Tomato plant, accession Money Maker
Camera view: bottom (45 deg); turntable rotation: 300 degrees
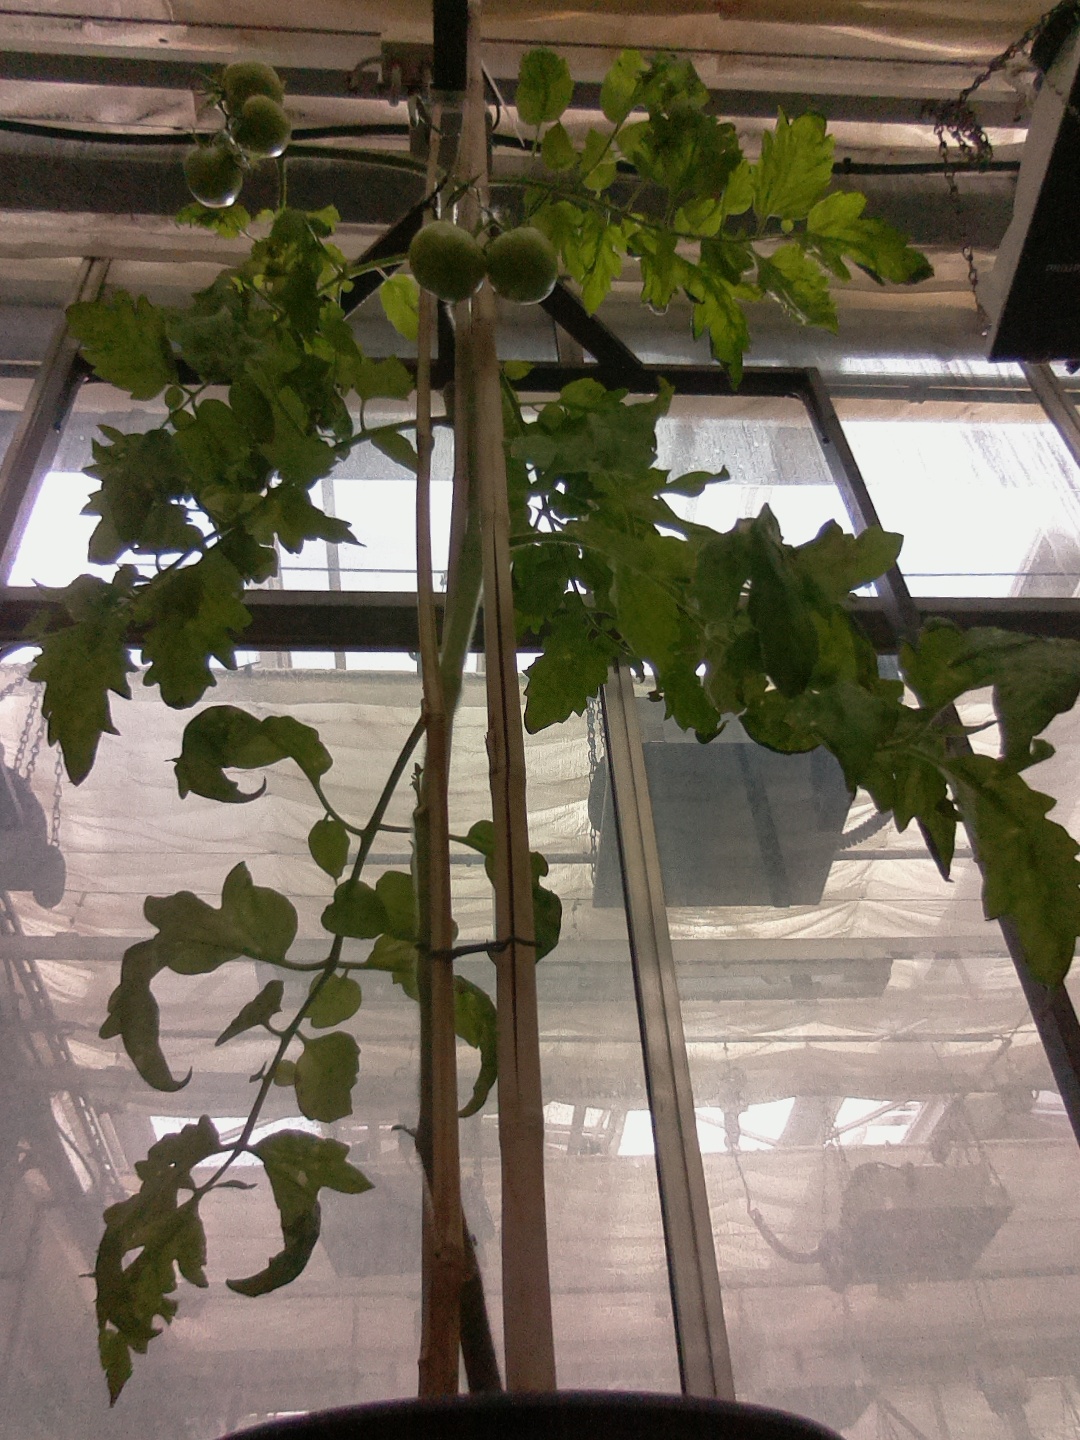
BBCH growth stage 77: 70%-80% of final fruit size